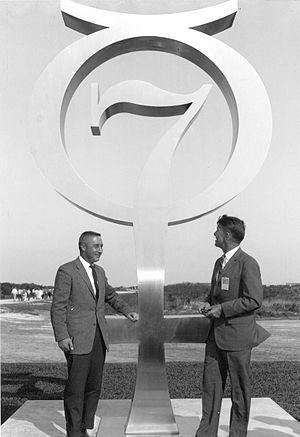
Walter Marty Schirra Jr., dit Wally Schirra, né le 12 mars 1923 à Hackensack et mort le 3 mai 2007 à La Jolla, est un aviateur de la marine américaine, pilote d'essai et astronaute américain.